History of hearing aids

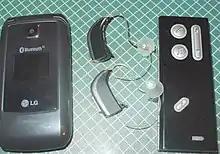
Oticon hearing aids to be used with Bluetooth wireless devices.

The next major milestone was creating a commercial full digital hearing aid. The Oticon Company developed the first commercial full digital hearing aid in 1995, but it was only distributed to audiological research centers for research on digital technology in the realm of acoustic amplification. The Senso was the first commercially successful, full digital hearing aid, and was created by Widex in 1996. After the success of the Senso, Oticon began marketing their own hearing aid, the DigiFocus.